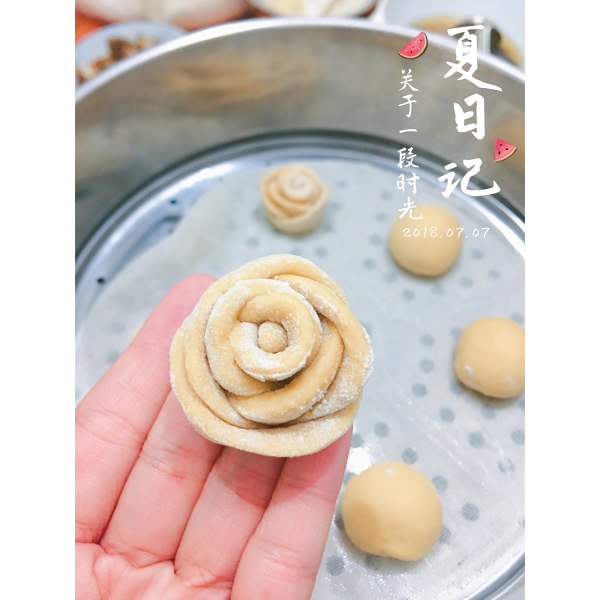
Label: trash